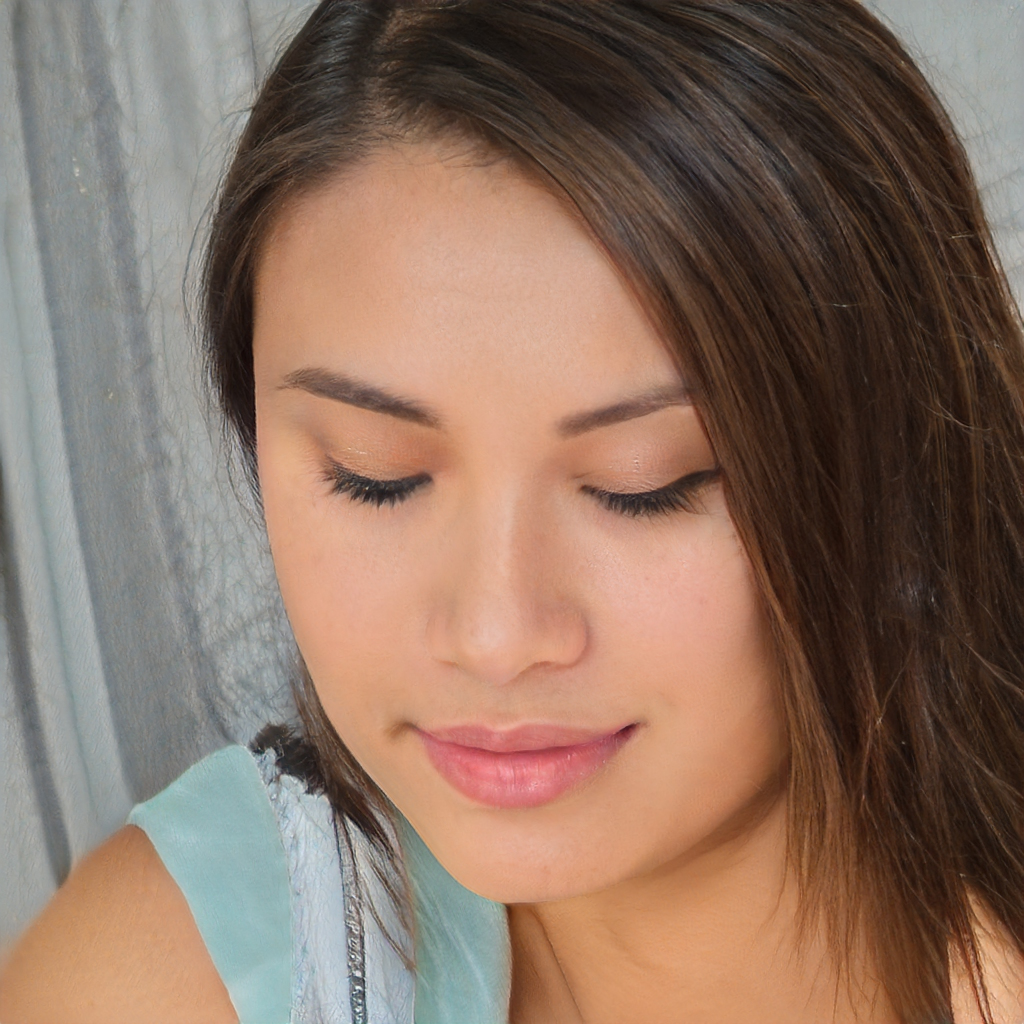
Label: Colored